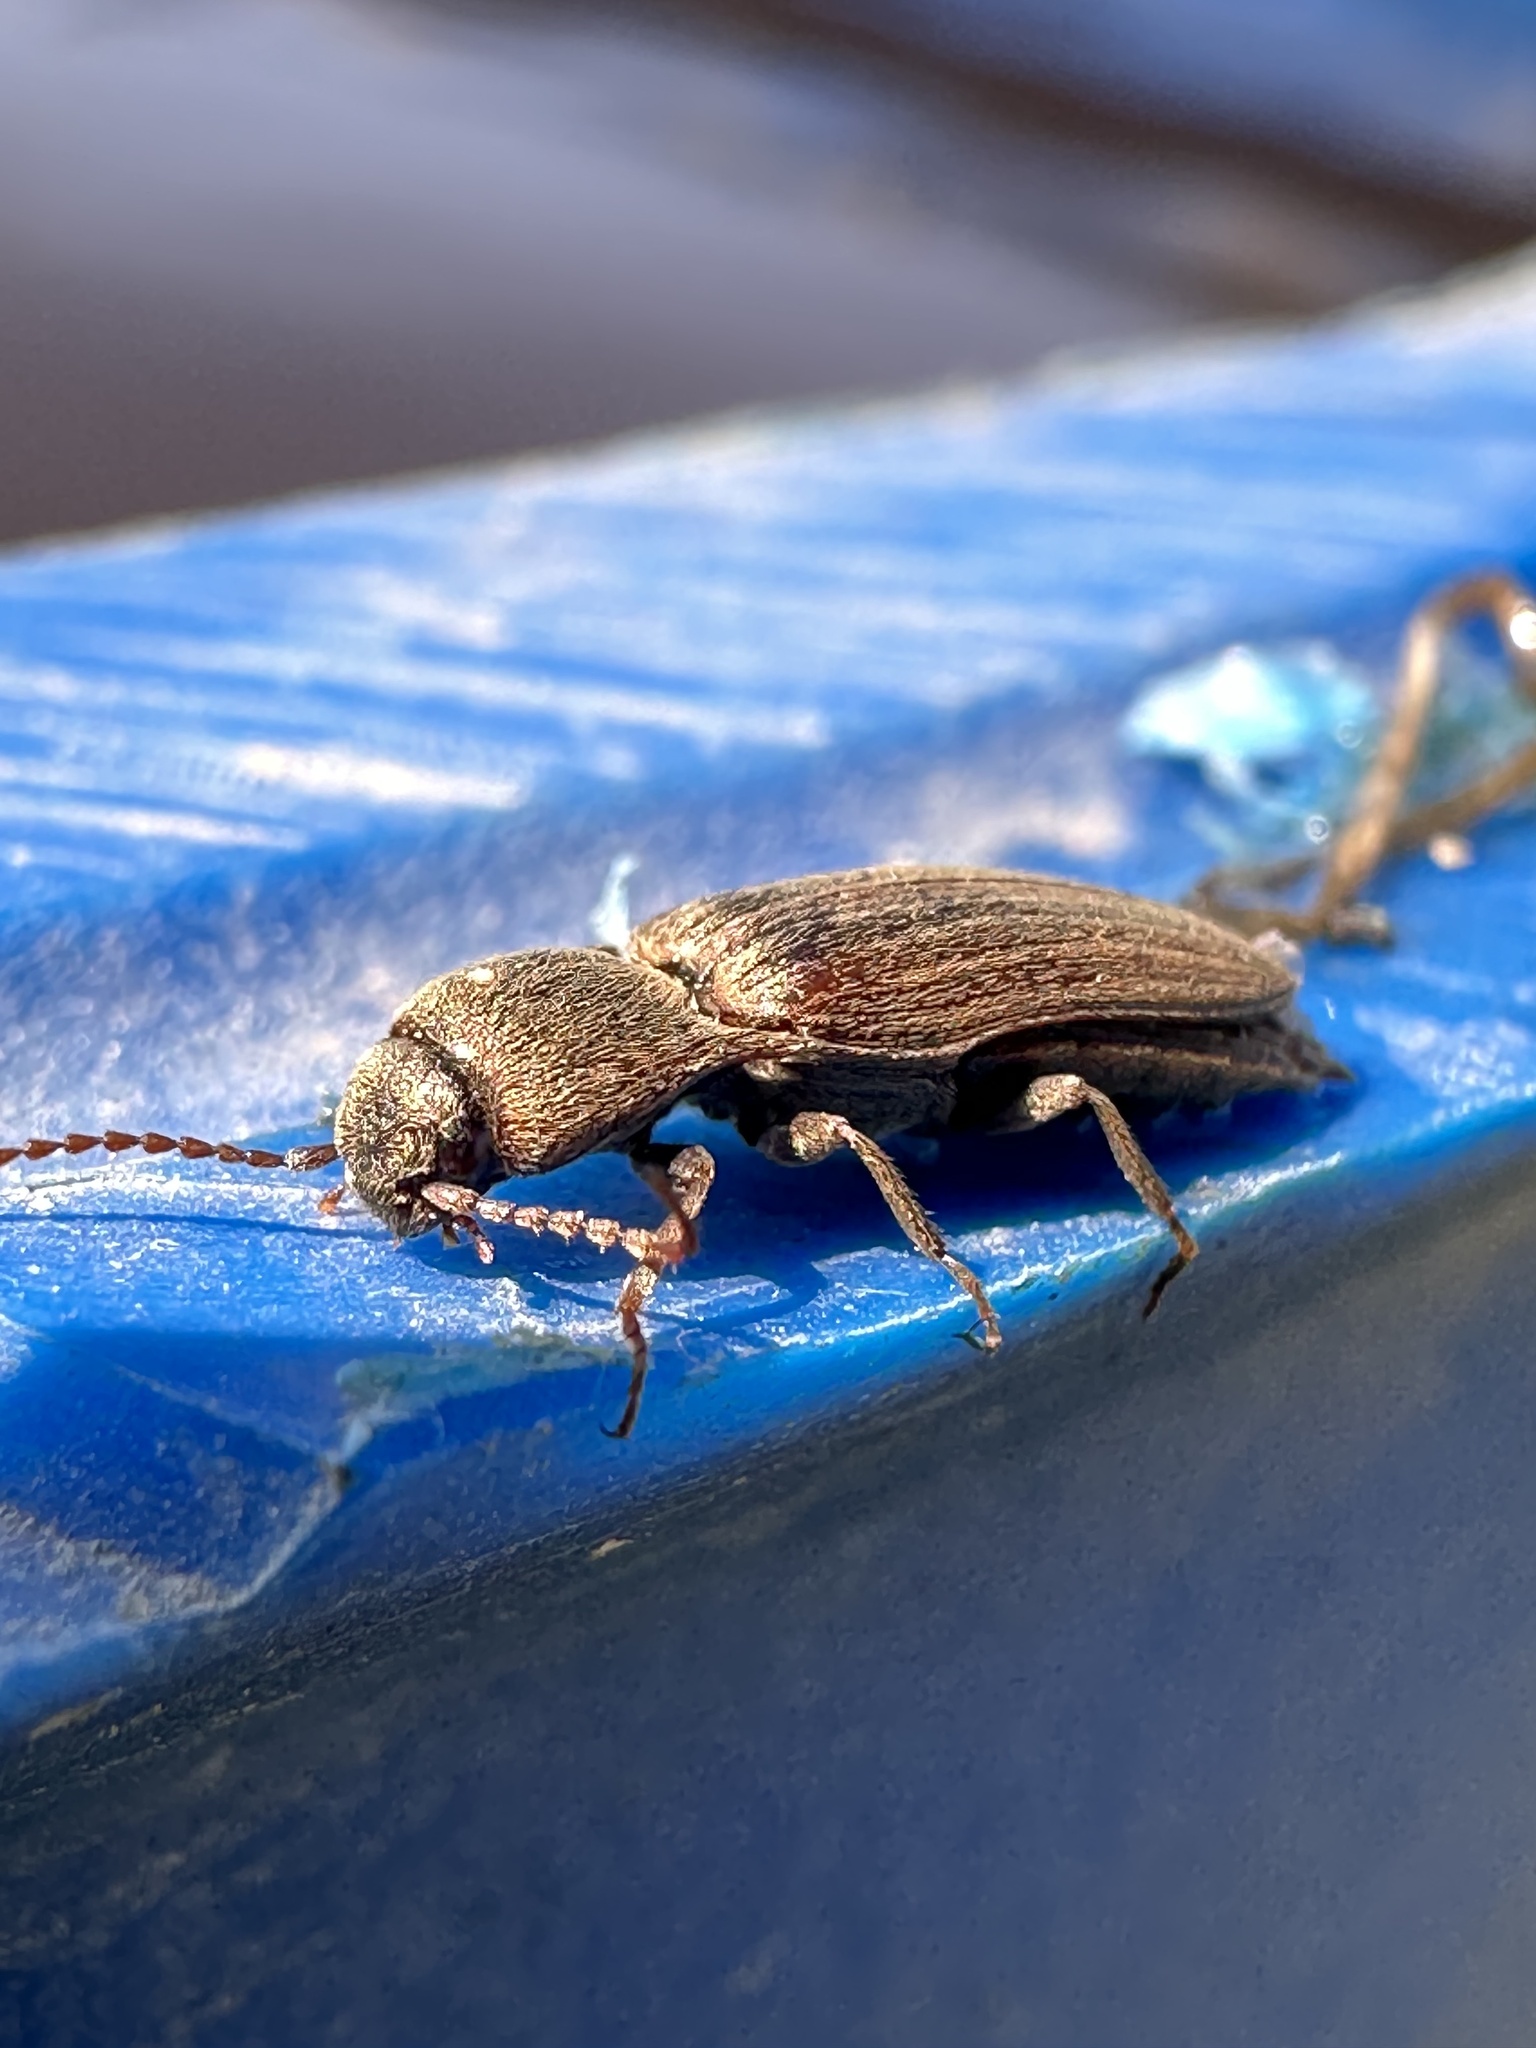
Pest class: clickbeetles_wireworms